Rekel

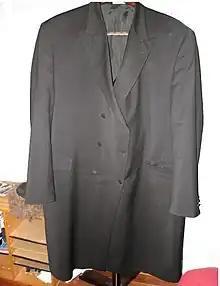
A woollen rekel

Rekel or lang rekel (plural "rekelech") is a type of frock coat worn mainly by Hasidic Jewish men during the Jewish workweek (Sunday-Friday). Though the rekel was intended for weekday use, some Hasidim wear it on Shabbat. However, a more formal coat, called a bekishe in Hungarian, is considered by many as a more proper Shabbat garment. The bekishe is usually made of polyester or silk, whereas the rekel is usually made of polyester or wool. By way of comparison, "The New York Times" described the "bekeshe" as a "fancier Sabbath version" of the rekel.